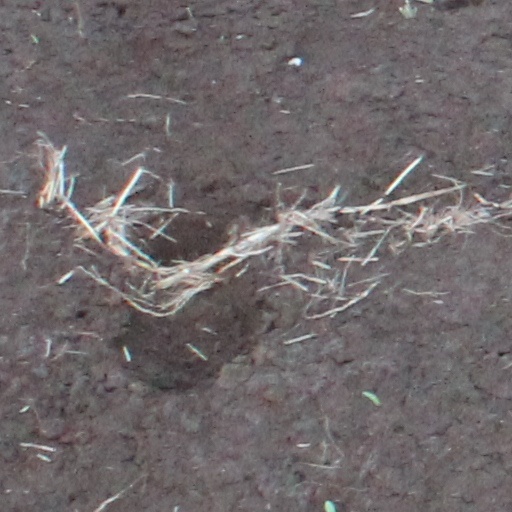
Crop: wheat